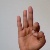
The image shows a hand gesture representing the letter 'F' in Indian Sign Language.